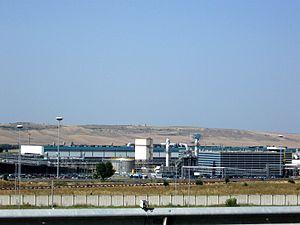
Les listes ci-dessous présentent les usines de production et d'assemblage d'automobiles détenues, directement ou indirectement, par le groupe automobile Italien FCA Ityaly
L'usine Fiat Melfi ou Fiat-SATA, acronyme de Società Automobilistica Tecnologia Avanzata, est une usine de construction automobile de Fiat Group Automobiles S.p.A..